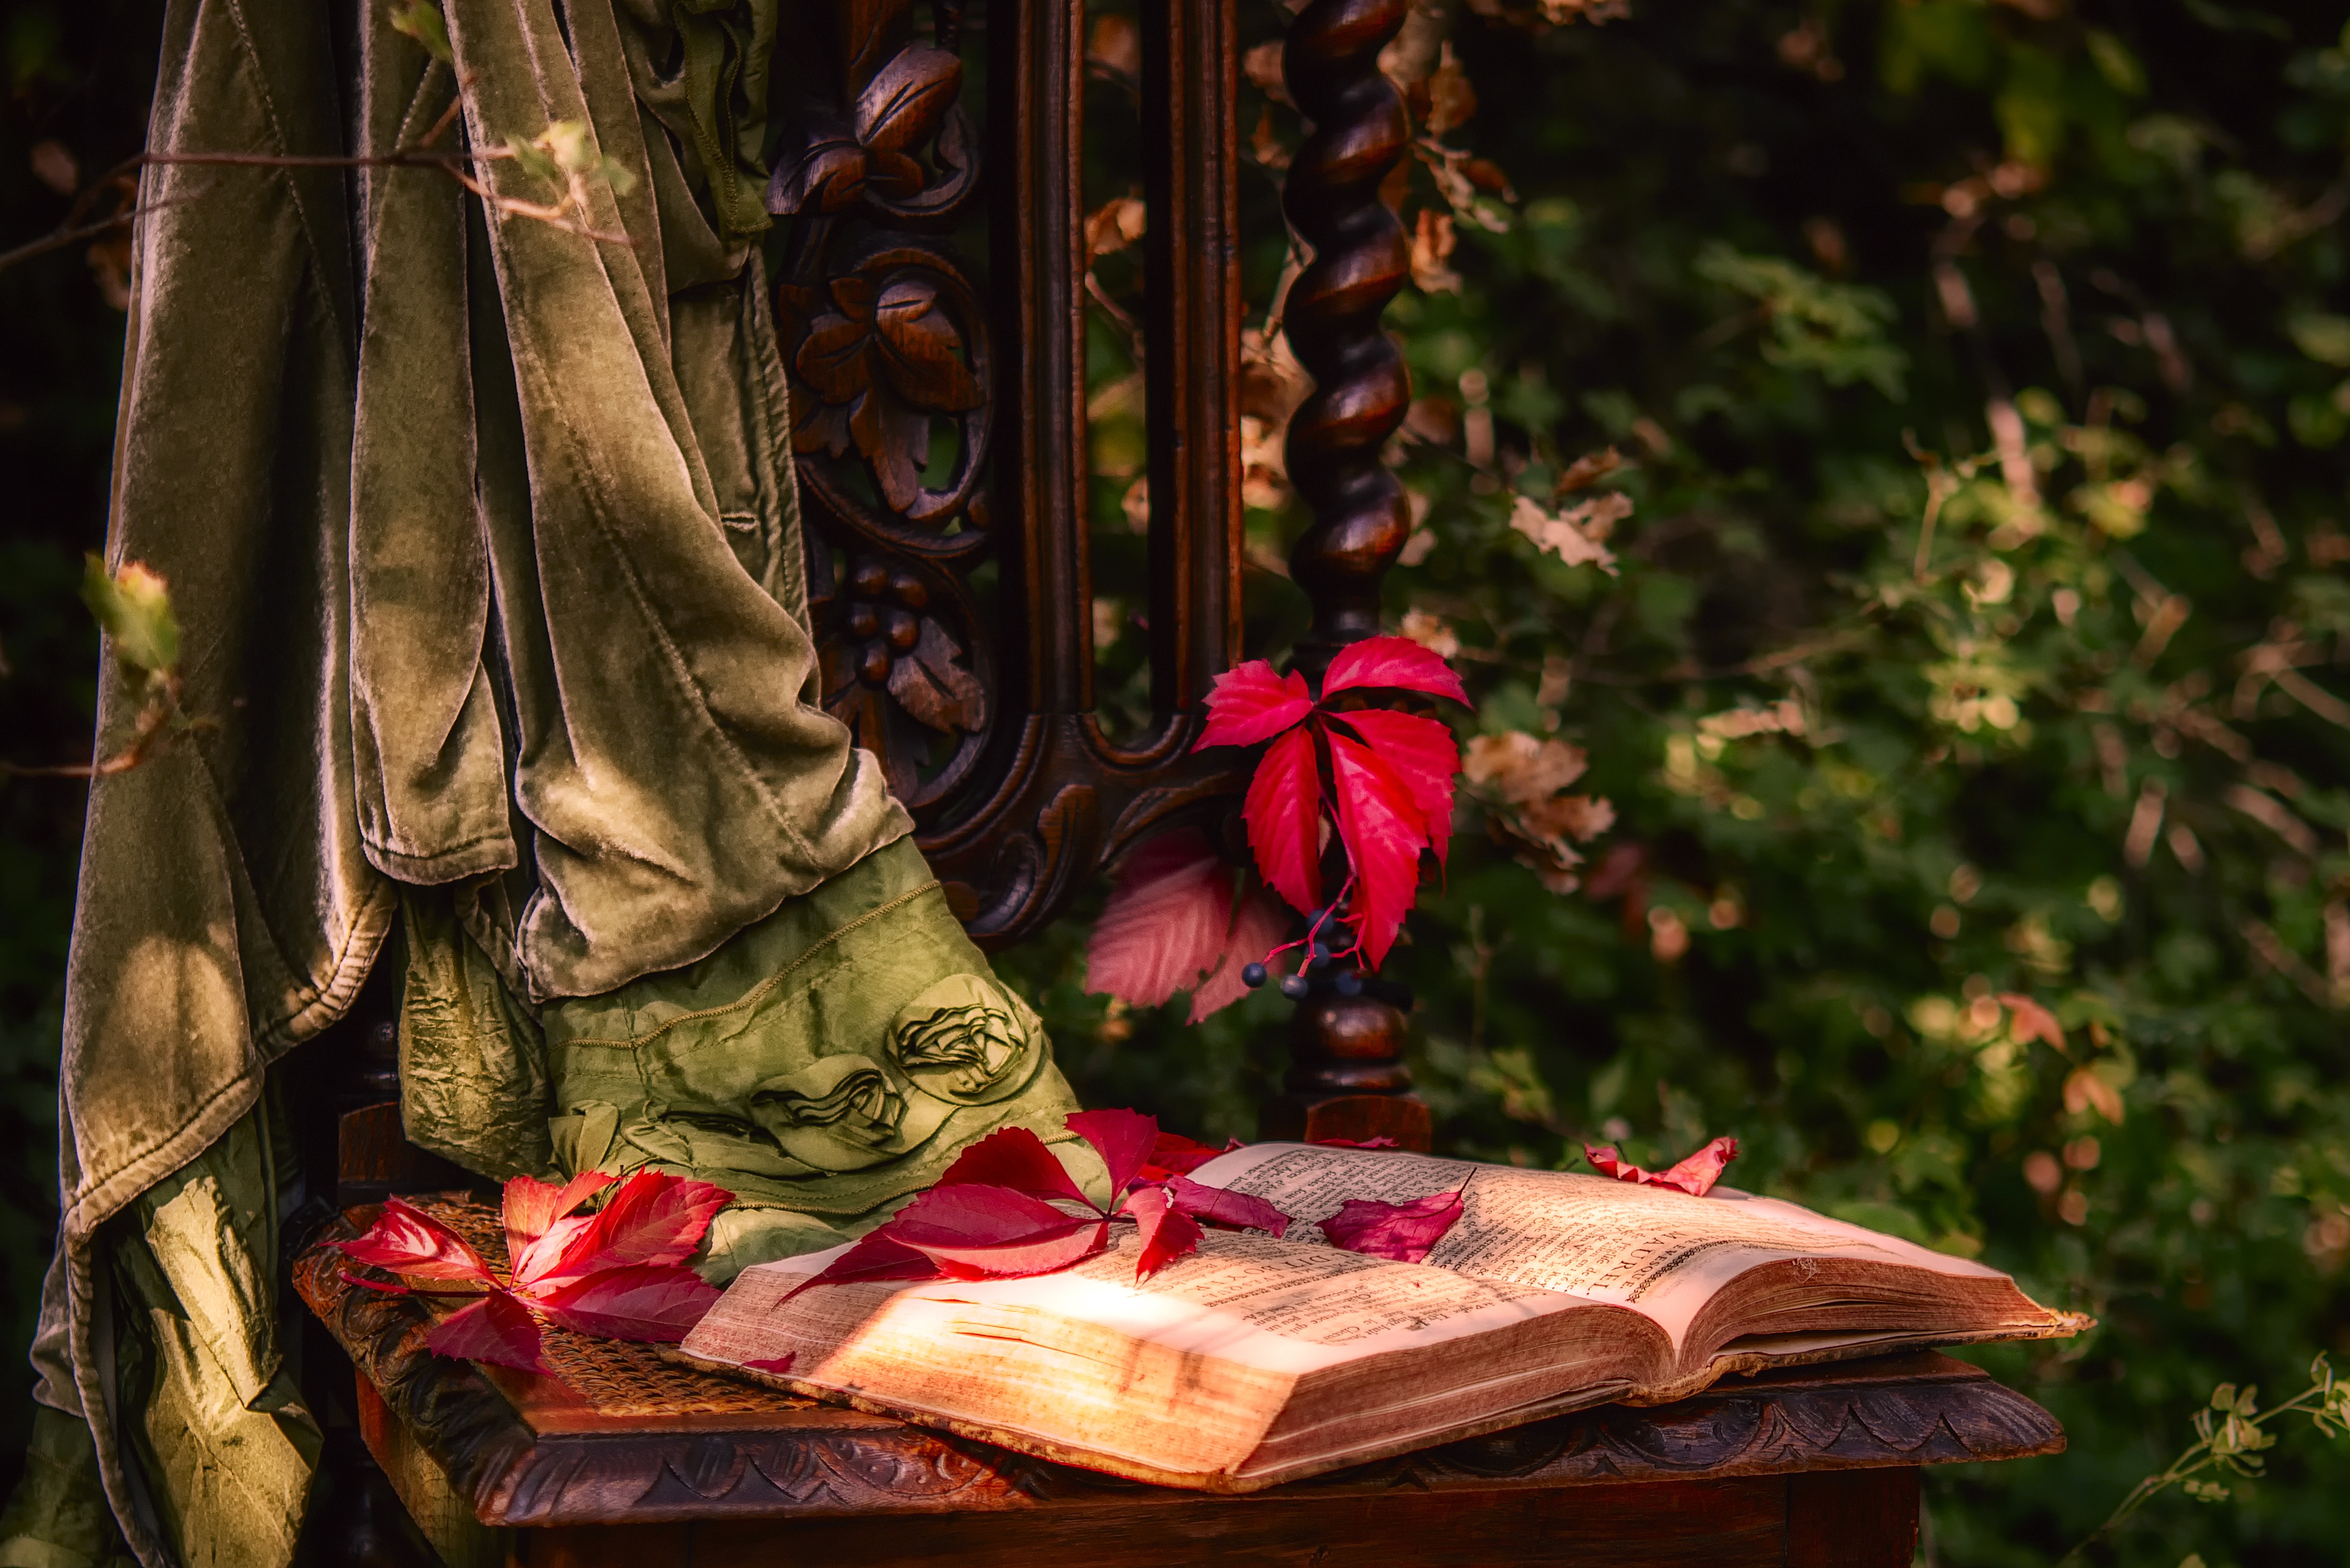
book, flower, chair, jungle, color, autumn, temple, vine leaves, still lifes